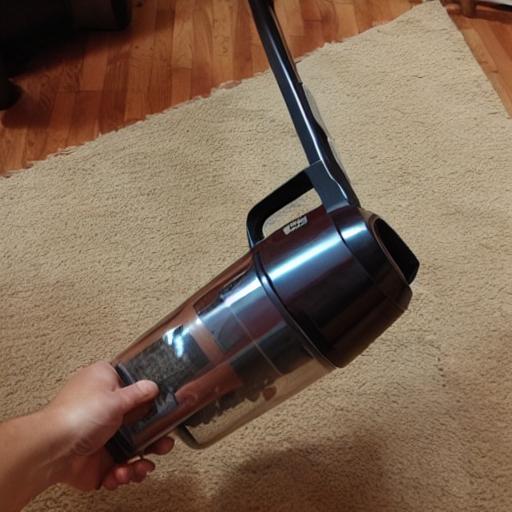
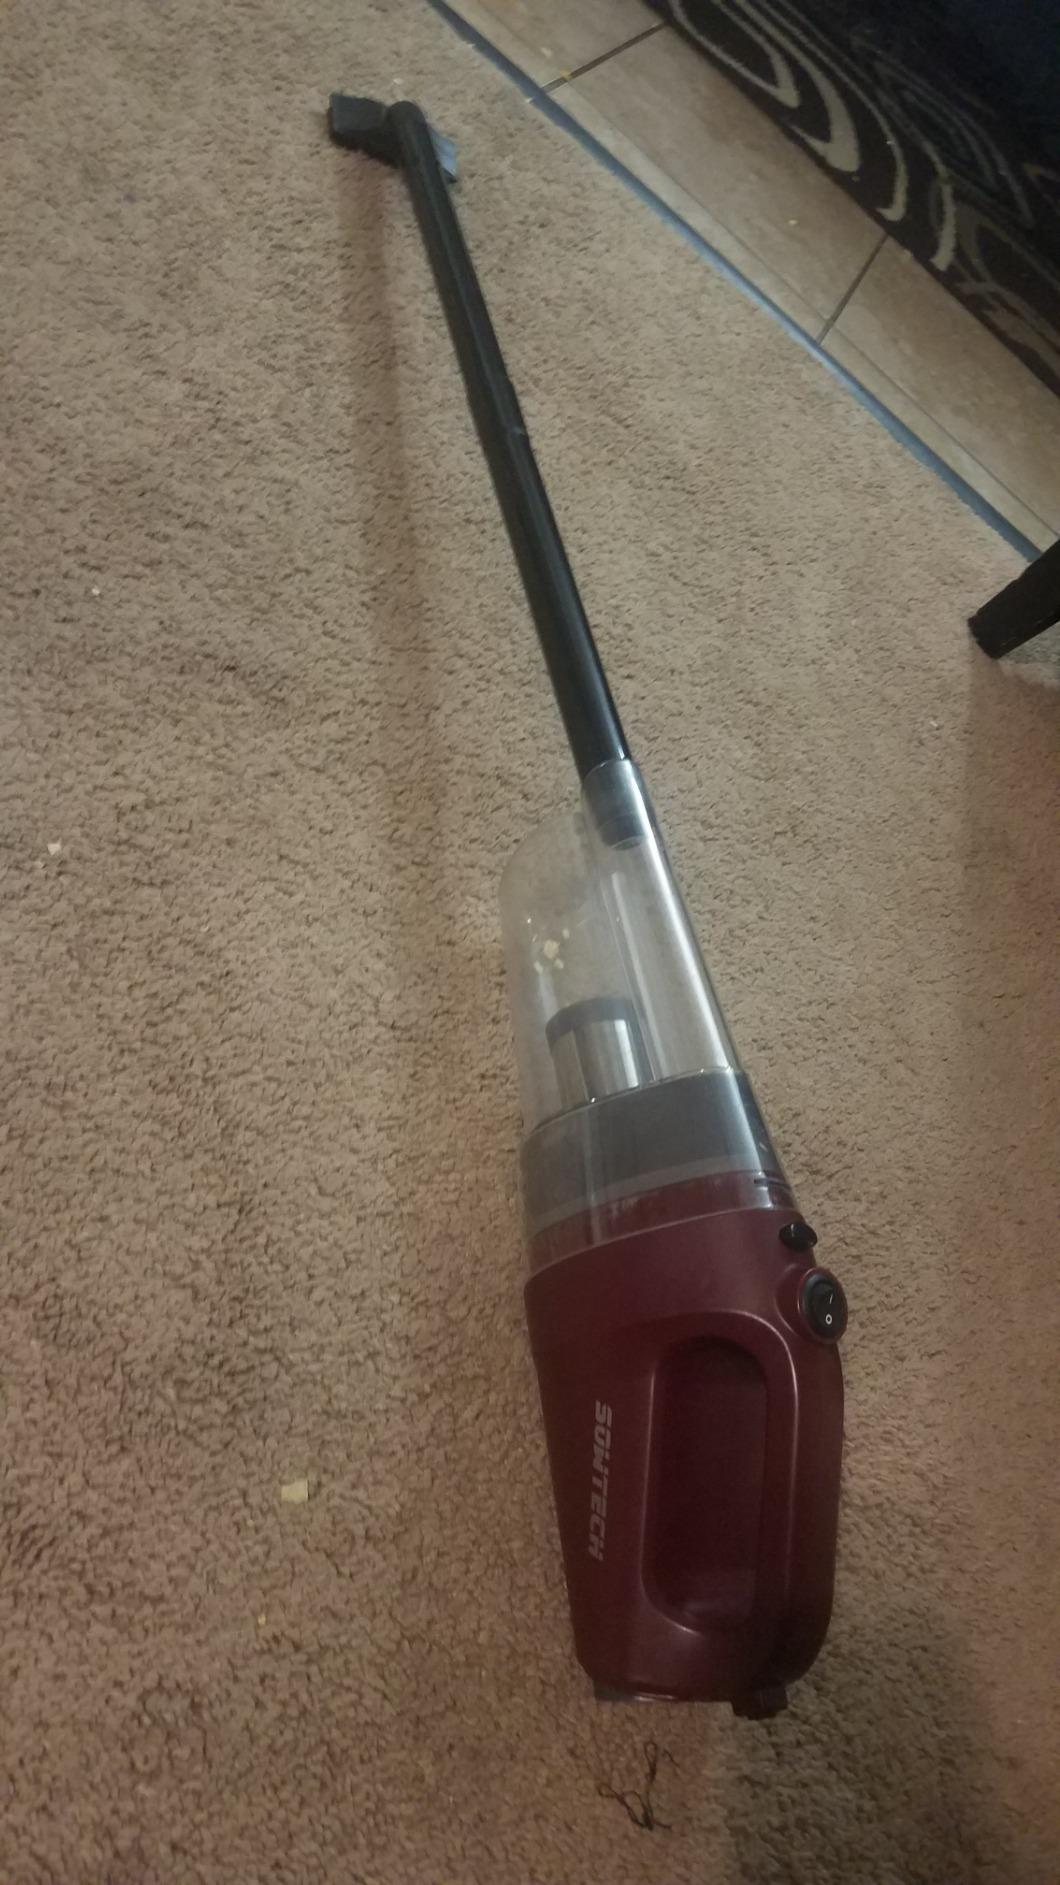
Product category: items_vacuum
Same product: no